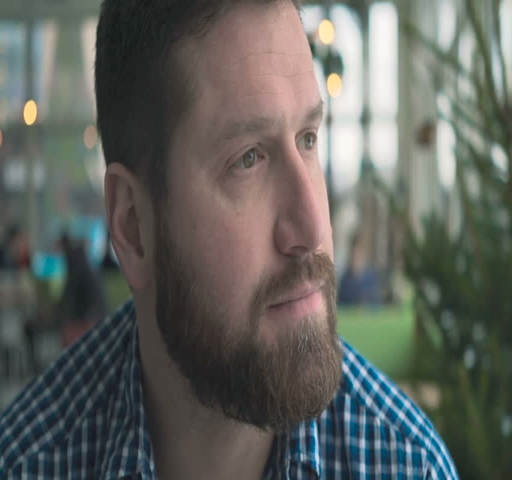
man has a headache , portrait , in cafe , very close steadicam shot